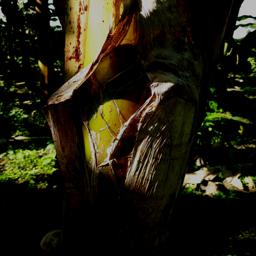
Label: PSEUDOSTEM WEEVIL